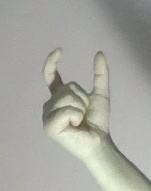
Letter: nun